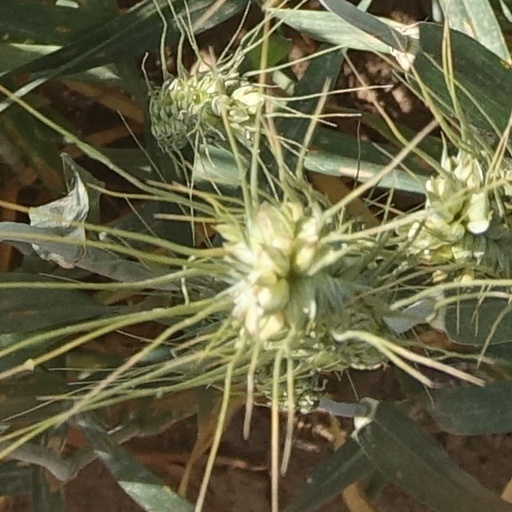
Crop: wheat